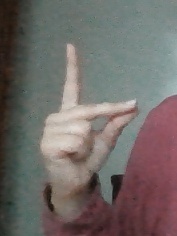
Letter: ta